Trans Mountain pipeline

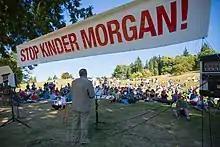
Burnaby Mayor Derek Corrigan addresses a protest at the Kinder Morgan Pipeline rally, September 2014

In 1983, Trans Mountain began experiments to shift from single- to multiple-product pipelines to increase efficiency and to become more competitive. By 1985, TMPL regularly carried refined-products from Edmonton to Kamloops, British Columbia. This had extended to Vancouver by 1993. A 1993 report said that the TMPL was the "only major system in the world" at that time, transporting both crude oil and refined petroleum products" in a single pipeline. By 1998, TMPL made regular shipments to Vancouver of refined petroleum products "including jet fuel, gasoline (unleaded and premium unleaded), diesel (regular sulfur, low sulfur, and low temperature), methyl tertiary butyl ether (MTBE), and crude-oil (light sweet, light sour, and heavy)".